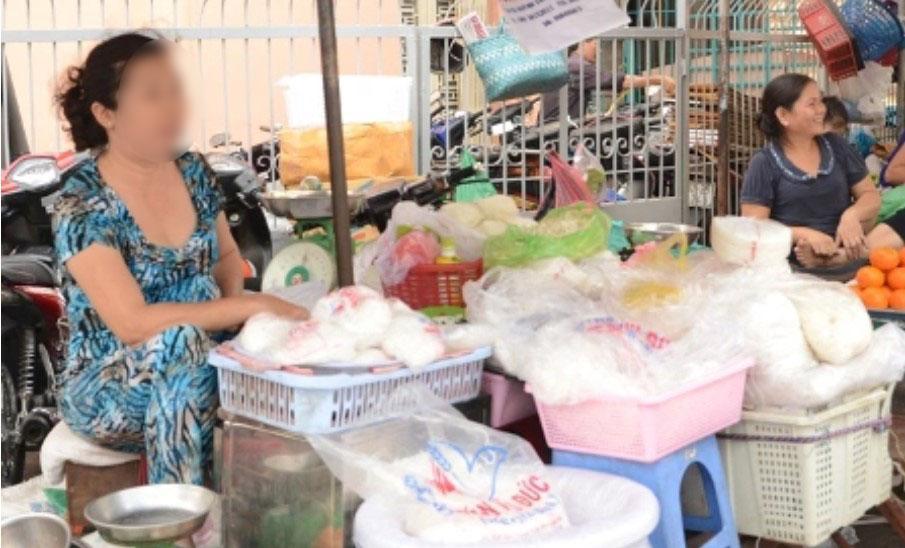
có một vài người đang ngồi bên trong các sạp hàng